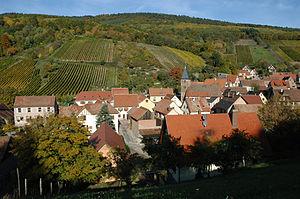
Bernardvillé est une commune française située dans le département du Bas-Rhin, en région Grand Est.